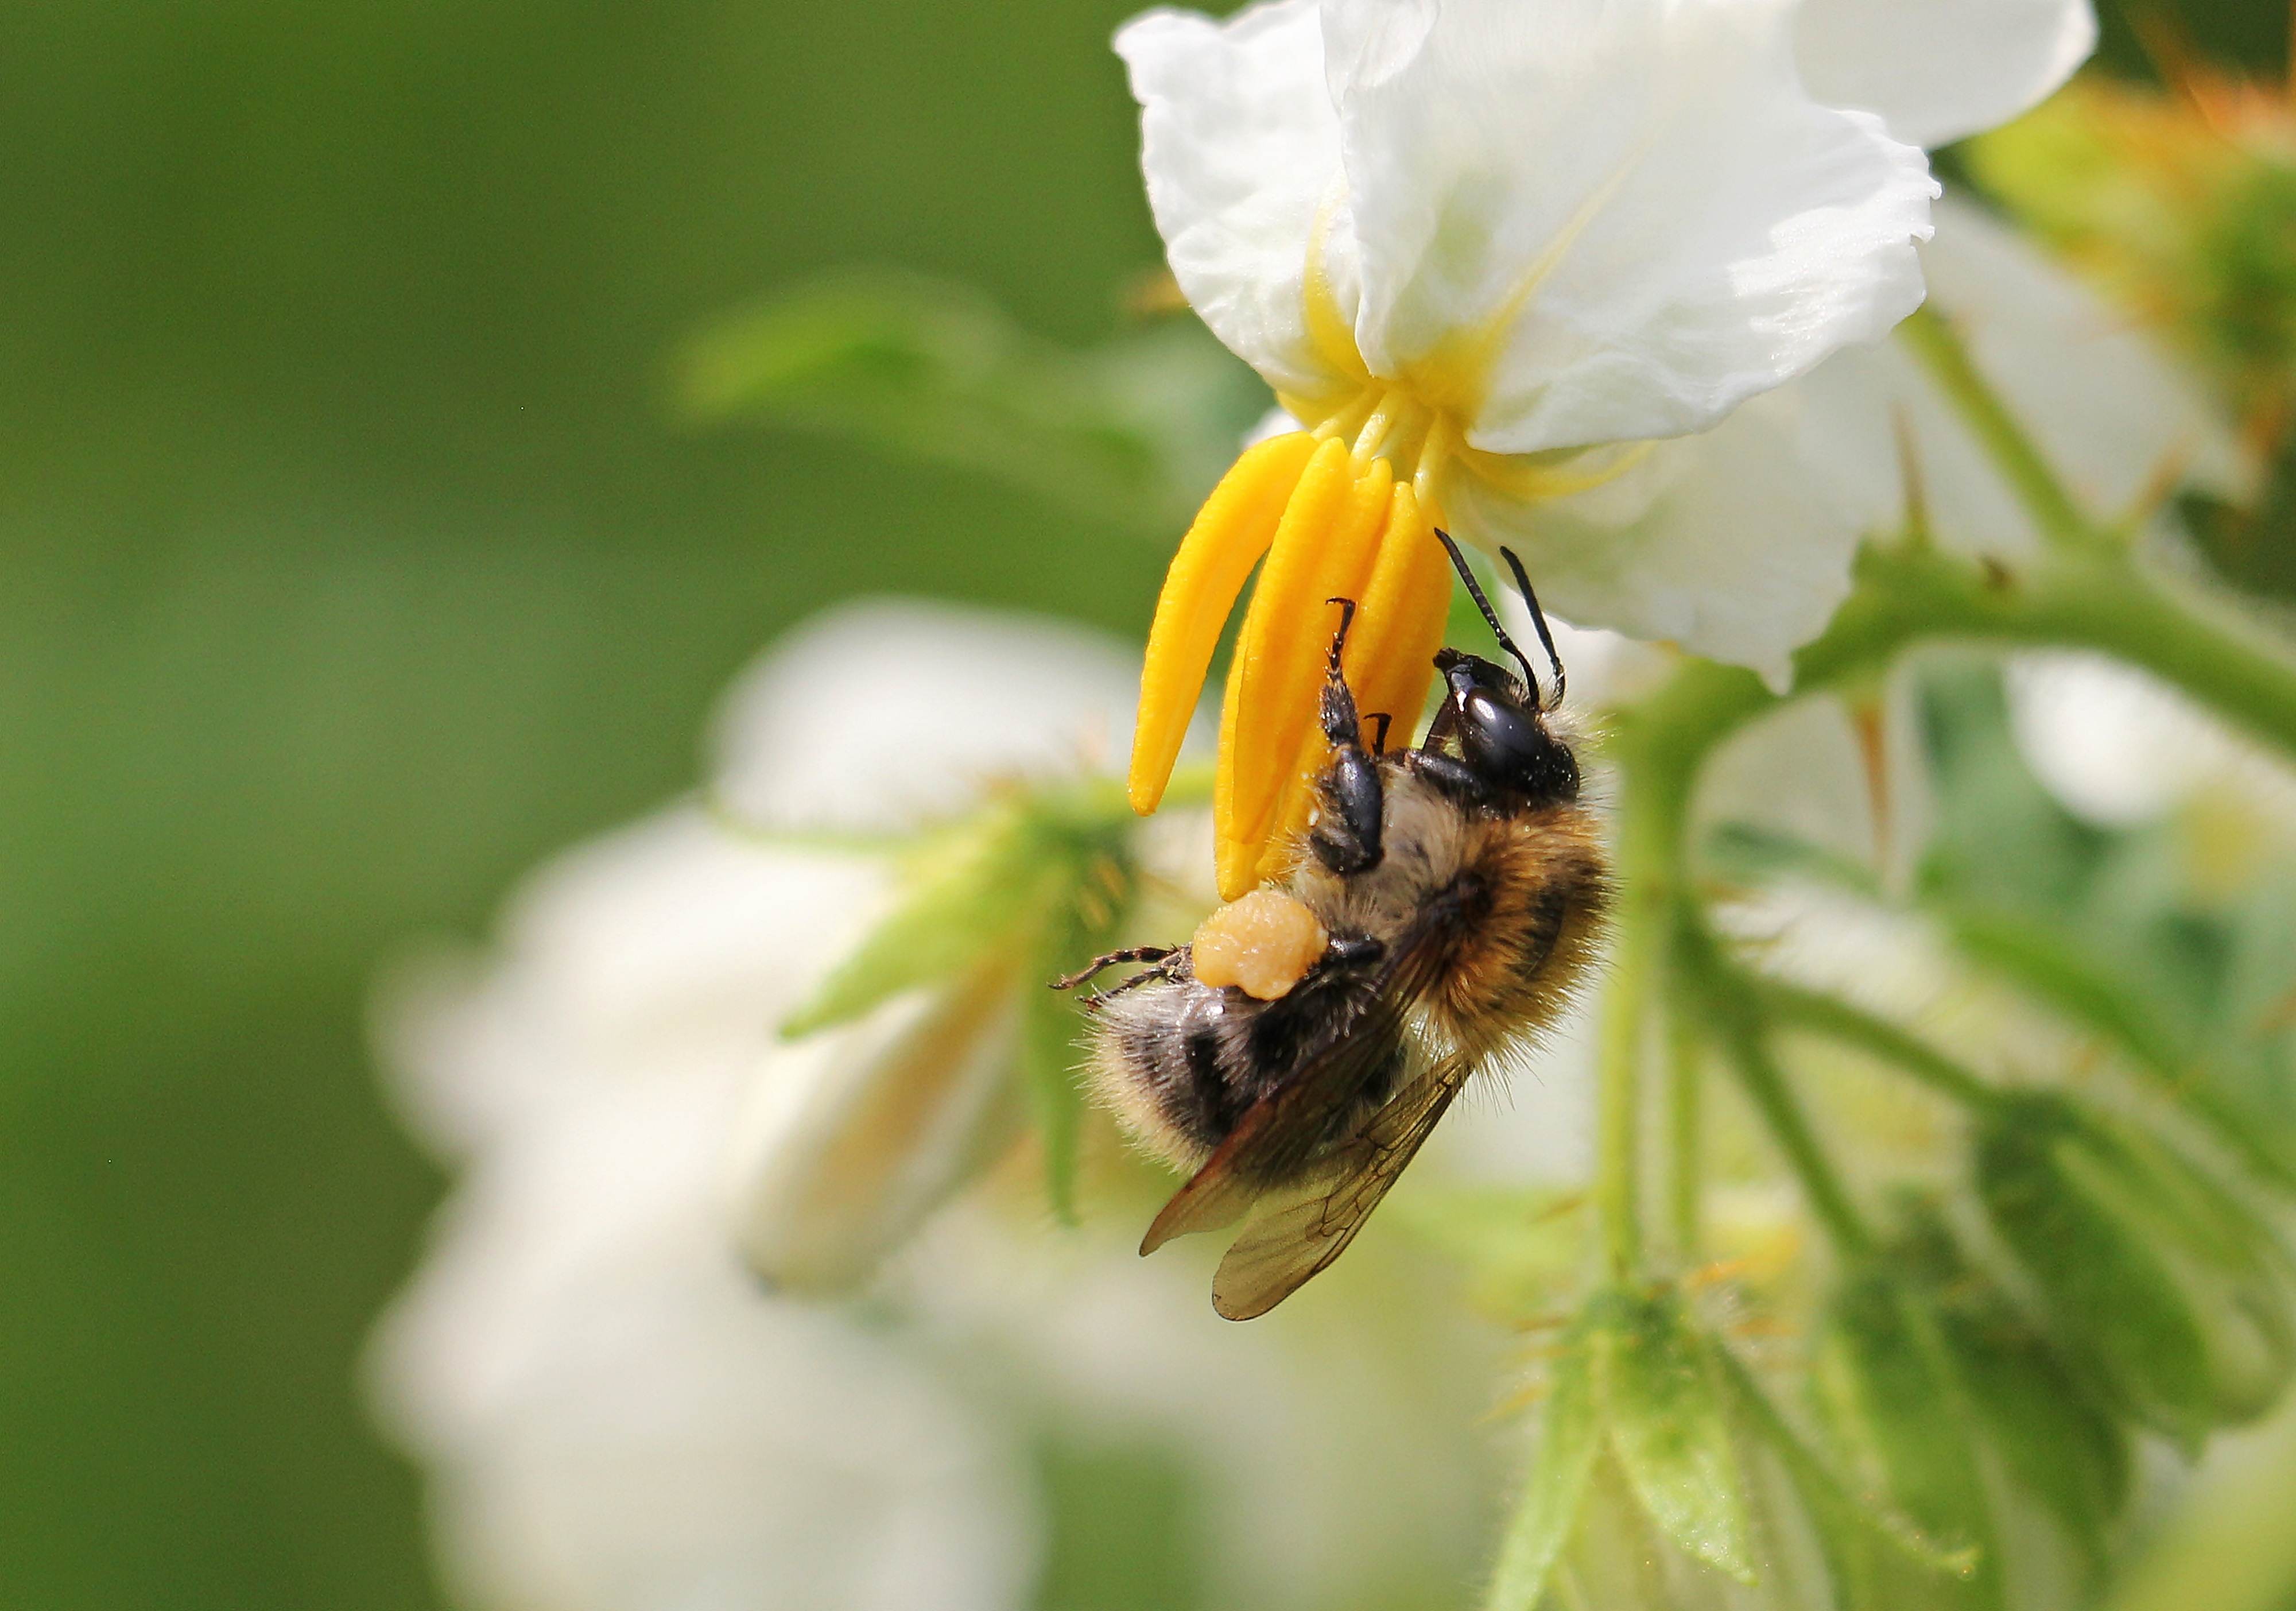
nature, blossom, plant, white, photography, flower, petal, pollen, crop, insect, botany, flora, fauna, potato, invertebrate, wildflower, flowers, close up, bee, bumblebee, hummel, nectar, macro photography, flowering plant, honey bee, nachtschattengew chs, potato field, pollinator, earth apple, solanum tuberosum, potato blossoms, grumbeere, erdapfelbl ten, potato shrub, potato blossom with bumblebee, potato blossom with bee, land plant, membrane winged insect